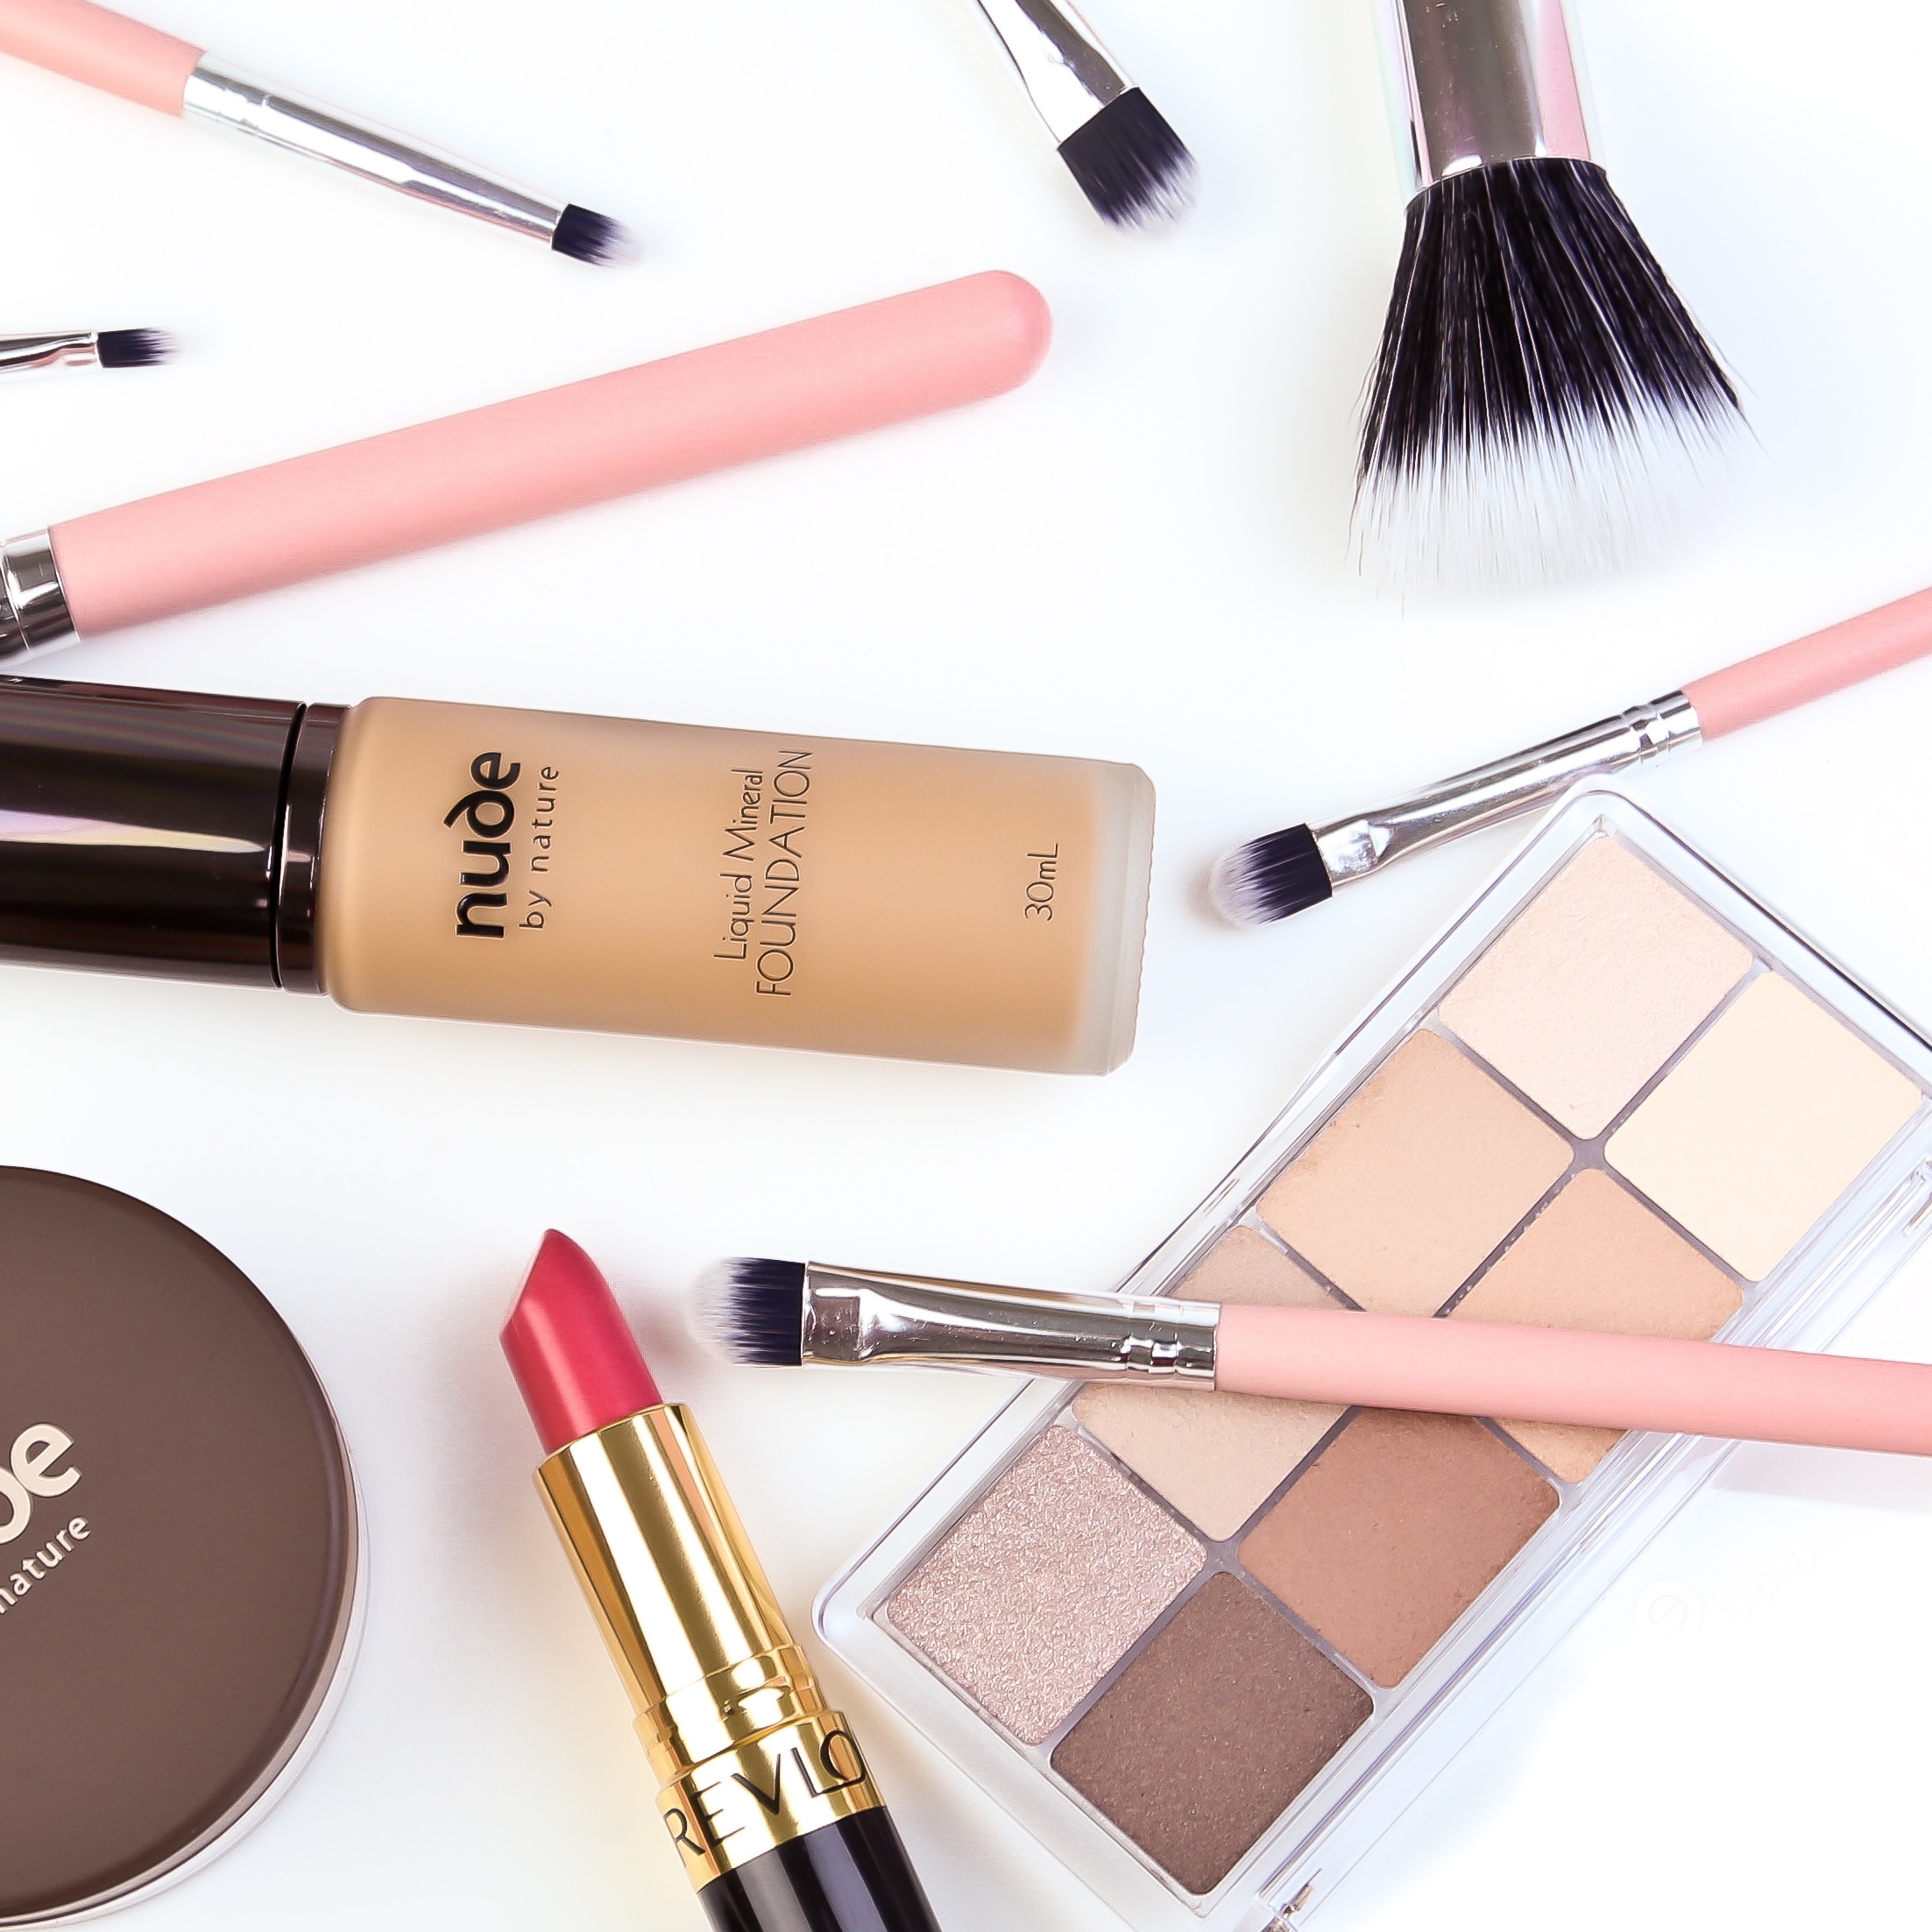
pink, lip, makeup, make up, eyelash, human body, eye, tools, accessories, beauty, organ, lipstick, cosmetics, eyeshadow